Ramadan Sokoli

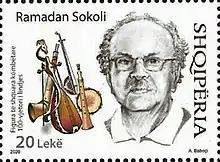
Ramadan Sokoli on a 2021 stamp of Albania

Ramadan Sokoli (14 June 1920 – 12 March 2008) was an Albanian ethnomusicologist, musician, composer and writer. He is regarded as one of the most distinguished scholars of the Albanian and Balkan music.